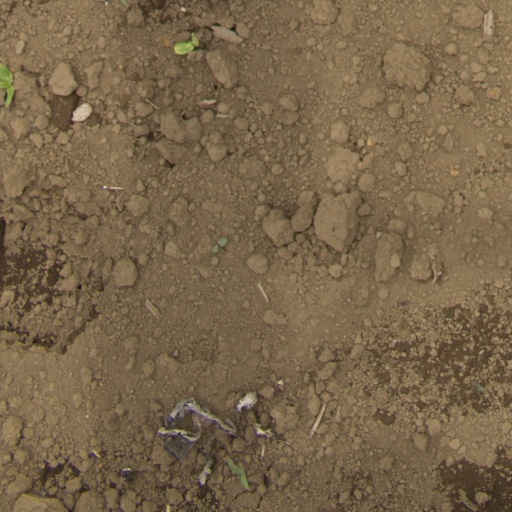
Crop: Jerusalem artichoke